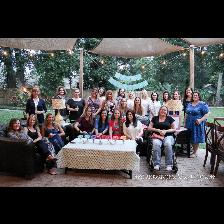
Label: Human